Armor Assault

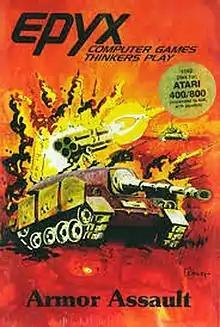

Armor Assault is a turn-based strategy video game written by John Weber for the Atari 8-bit computers and published in 1982 by Automated Simulations. It is a game in which tactical level armor warfare is simulated between NATO and Soviet forces.